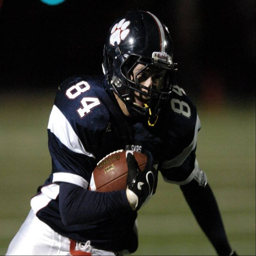
week - photos vs football game .